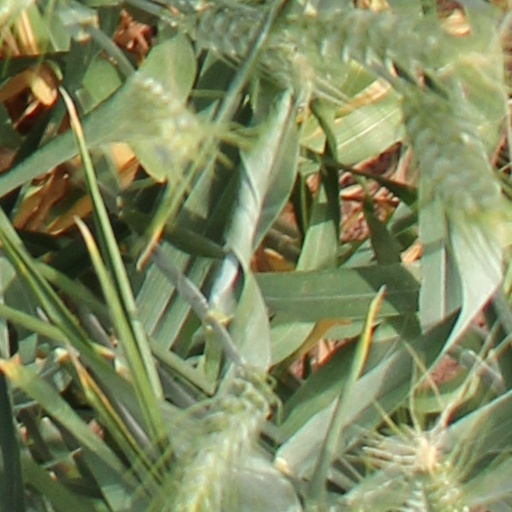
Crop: wheat